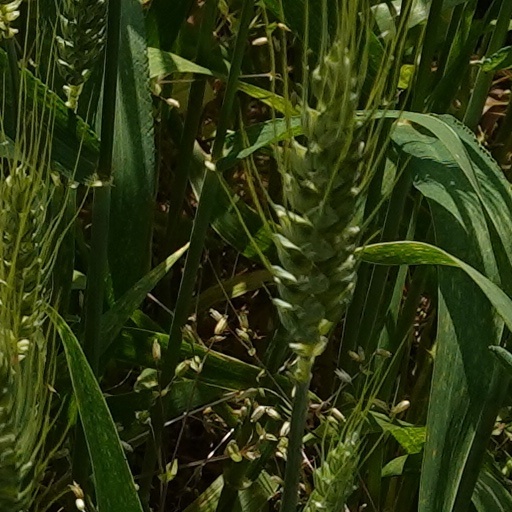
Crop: wheat